Kingdom of Lithuania (1918)

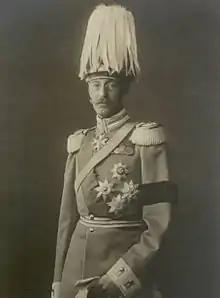
Duke Wilhelm of Urach became Mindaugas II, named after the medieval Lithuanian king Mindaugas.

The crown of Lithuania was initially offered to Wilhelm II, German Emperor and King of Prussia, by the military command of Ober Ost. This would have created a personal union between Lithuania and Prussia. An alternative proposal called for the election of Wilhelm's youngest son, Prince Joachim. Such plans for expansion of already dominant Protestant Prussia were opposed by the Catholic ruling houses, like the Wettins of Saxony and the Wittelsbacher of Bavaria. Saxony promoted Prince Friedrich Christian, second son of King Frederick Augustus III. This proposal was a reminder of historical ties between Saxony and Lithuania: the House of Wettin had produced two rulers for the Polish–Lithuanian Commonwealth between 1697 and 1763 (and the 1791 Constitution of Poland–Lithuania elected the Heads of the House of Wettin as hereditary Sovereigns). Germans also proposed the Lithuanian crown to the Polish politician Prince Janusz Franciszek Radziwilłł, who was closely related to the Imperial family and was a member of one of the most potent families of the ancient Grand Duchy of Lithuania. A number of other candidates were also considered. Such plans were viewed by the Lithuanians as a threat to their independence. The threat became more pressing after a meeting of German officials on 19 May, where conventions governing the "firm and permanent alliance" were discussed leaving very little autonomy for the Lithuanians.